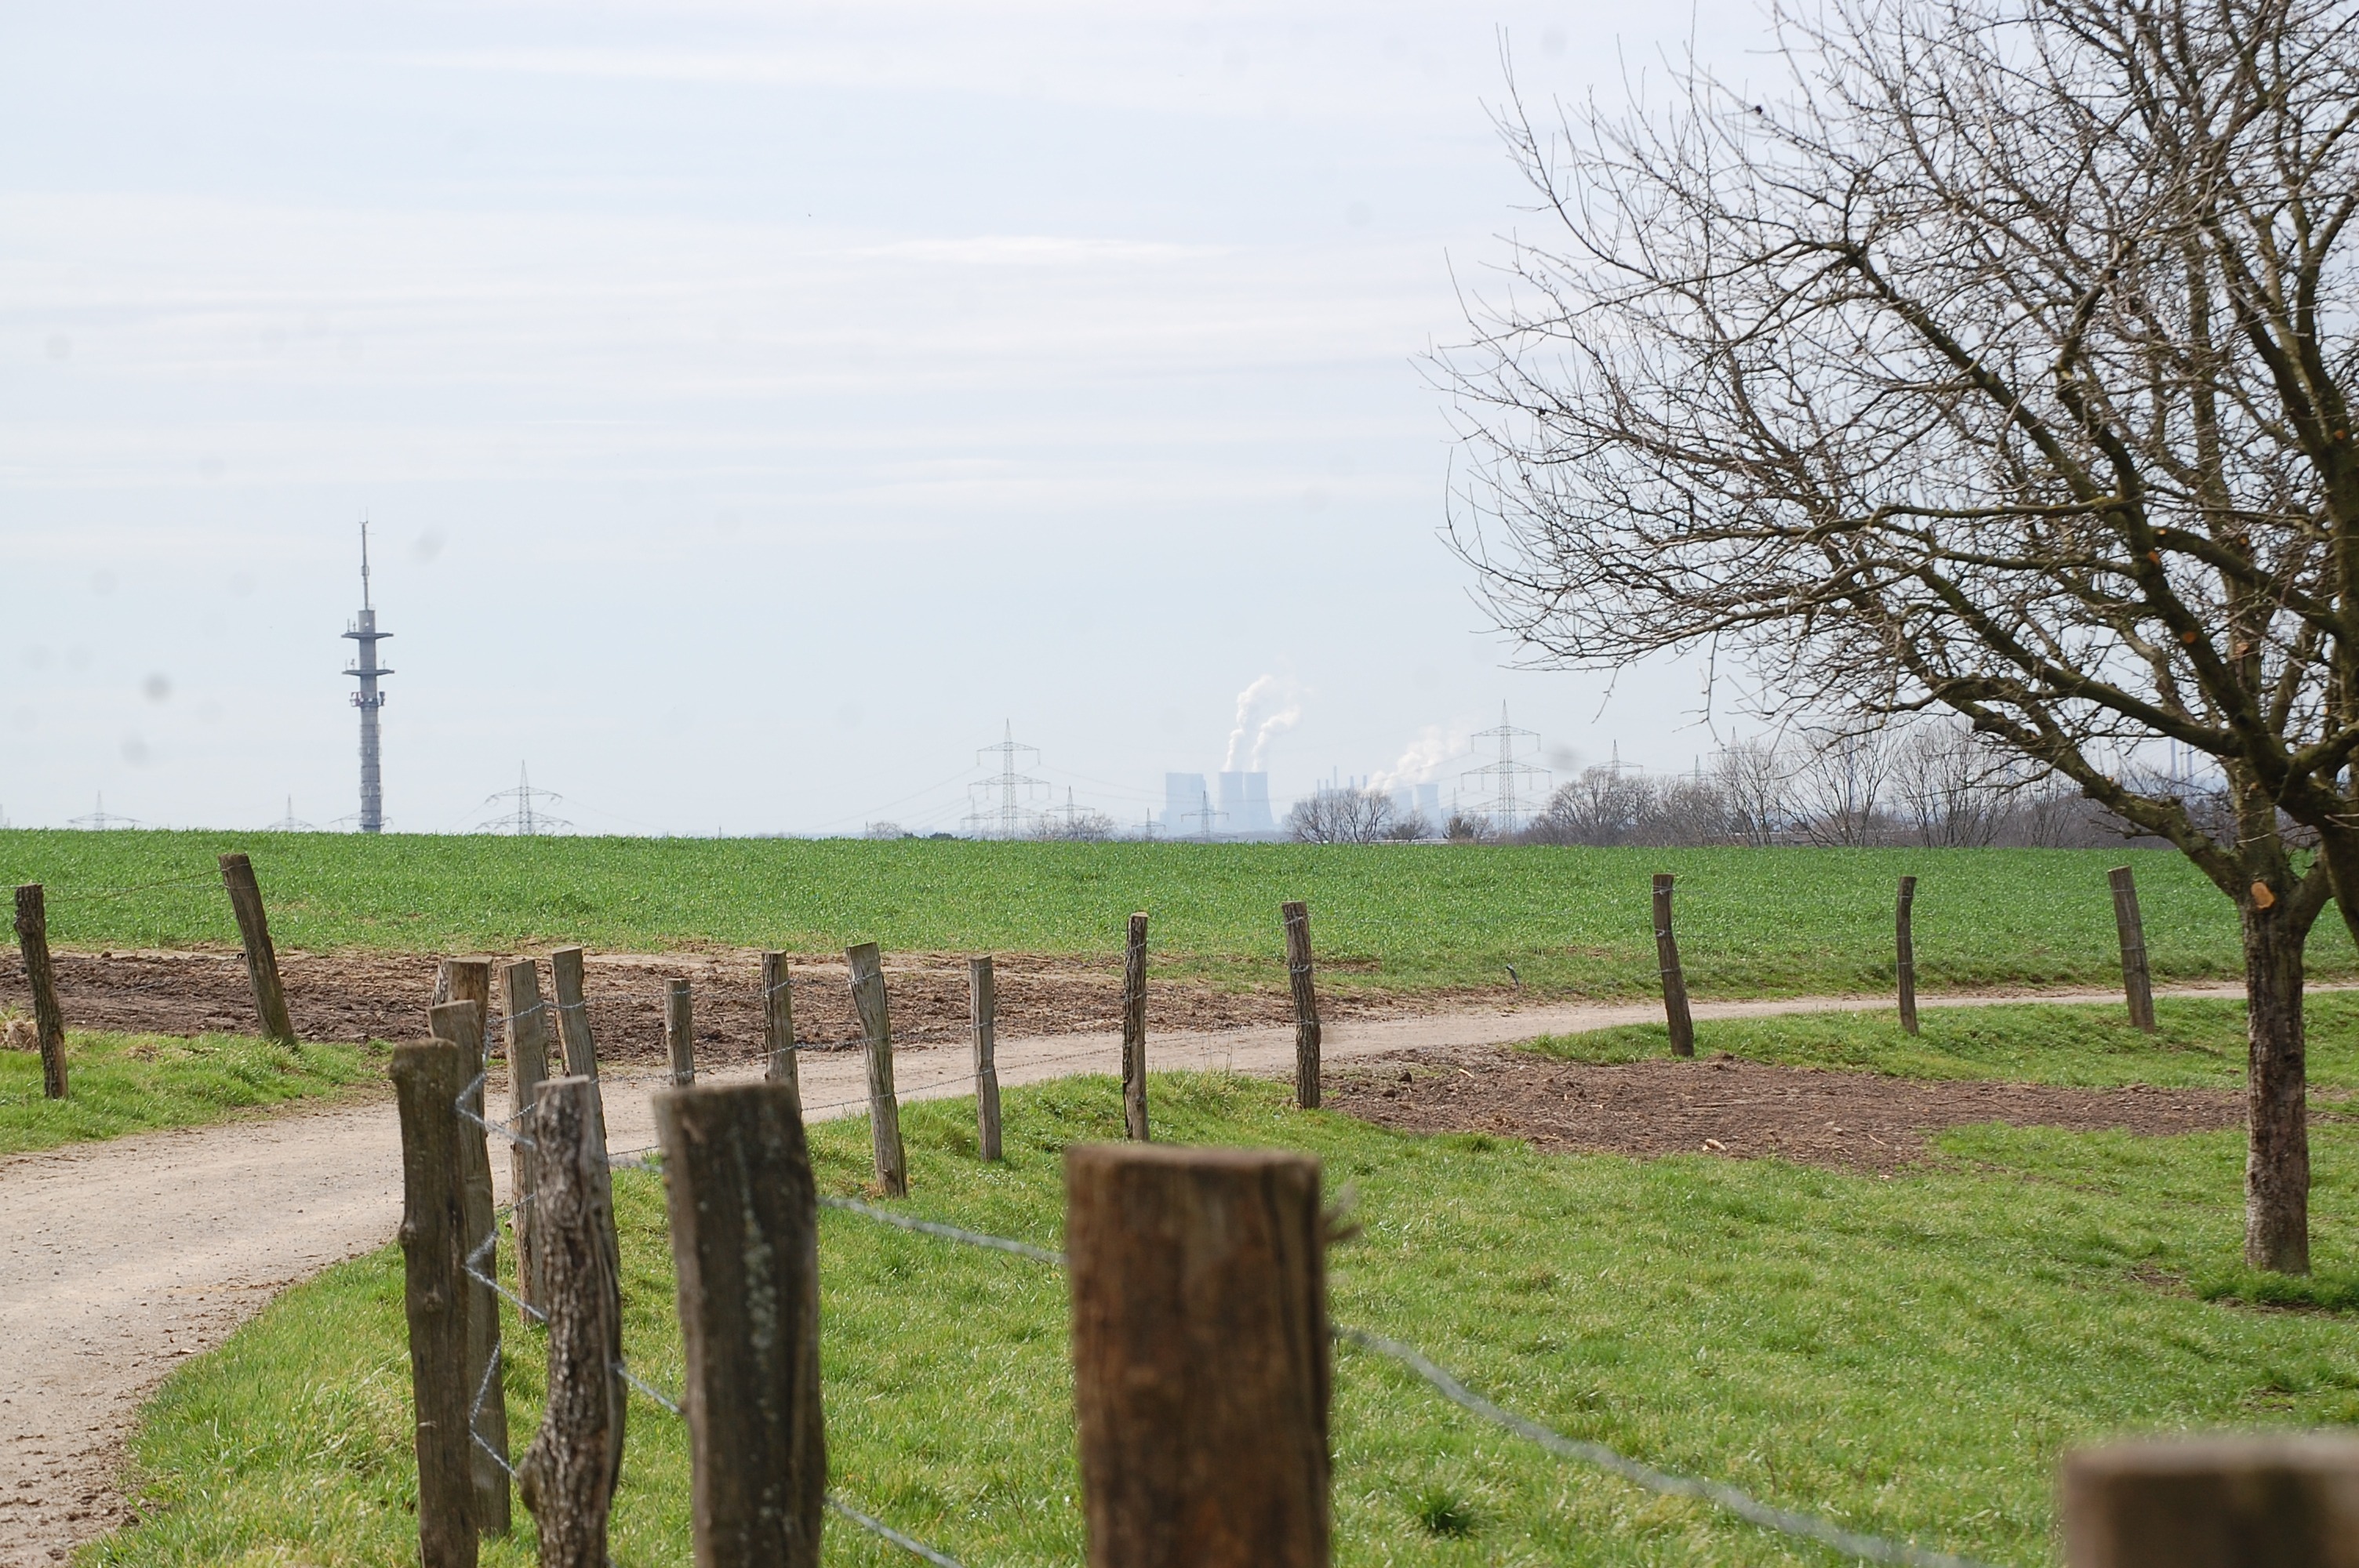
landscape, tree, grass, fence, road, trail, field, farm, meadow, prairie, hill, wind, pasture, ranch, soil, agriculture, waterway, plain, wetland, ecosystem, rural area, nuclear power plant, leverkusen, woody plant, opladen